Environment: real
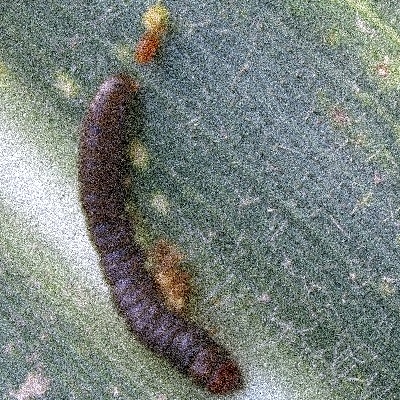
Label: fall_armyworm